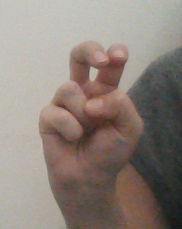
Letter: toot